Suwannee River

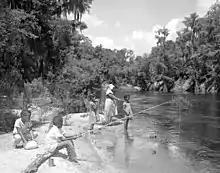
Children fishing on the Suwannnee River, 1957

According to the U.S. Fish & Wildlife Service, "The Lower Suwannee National Wildlife Refuge is unlike other refuges in that it was not established for the protection of a specific species, but in order to protect the high water quality of the historic Suwannee River."